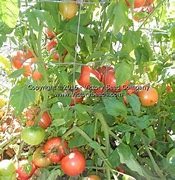
Label: tomato